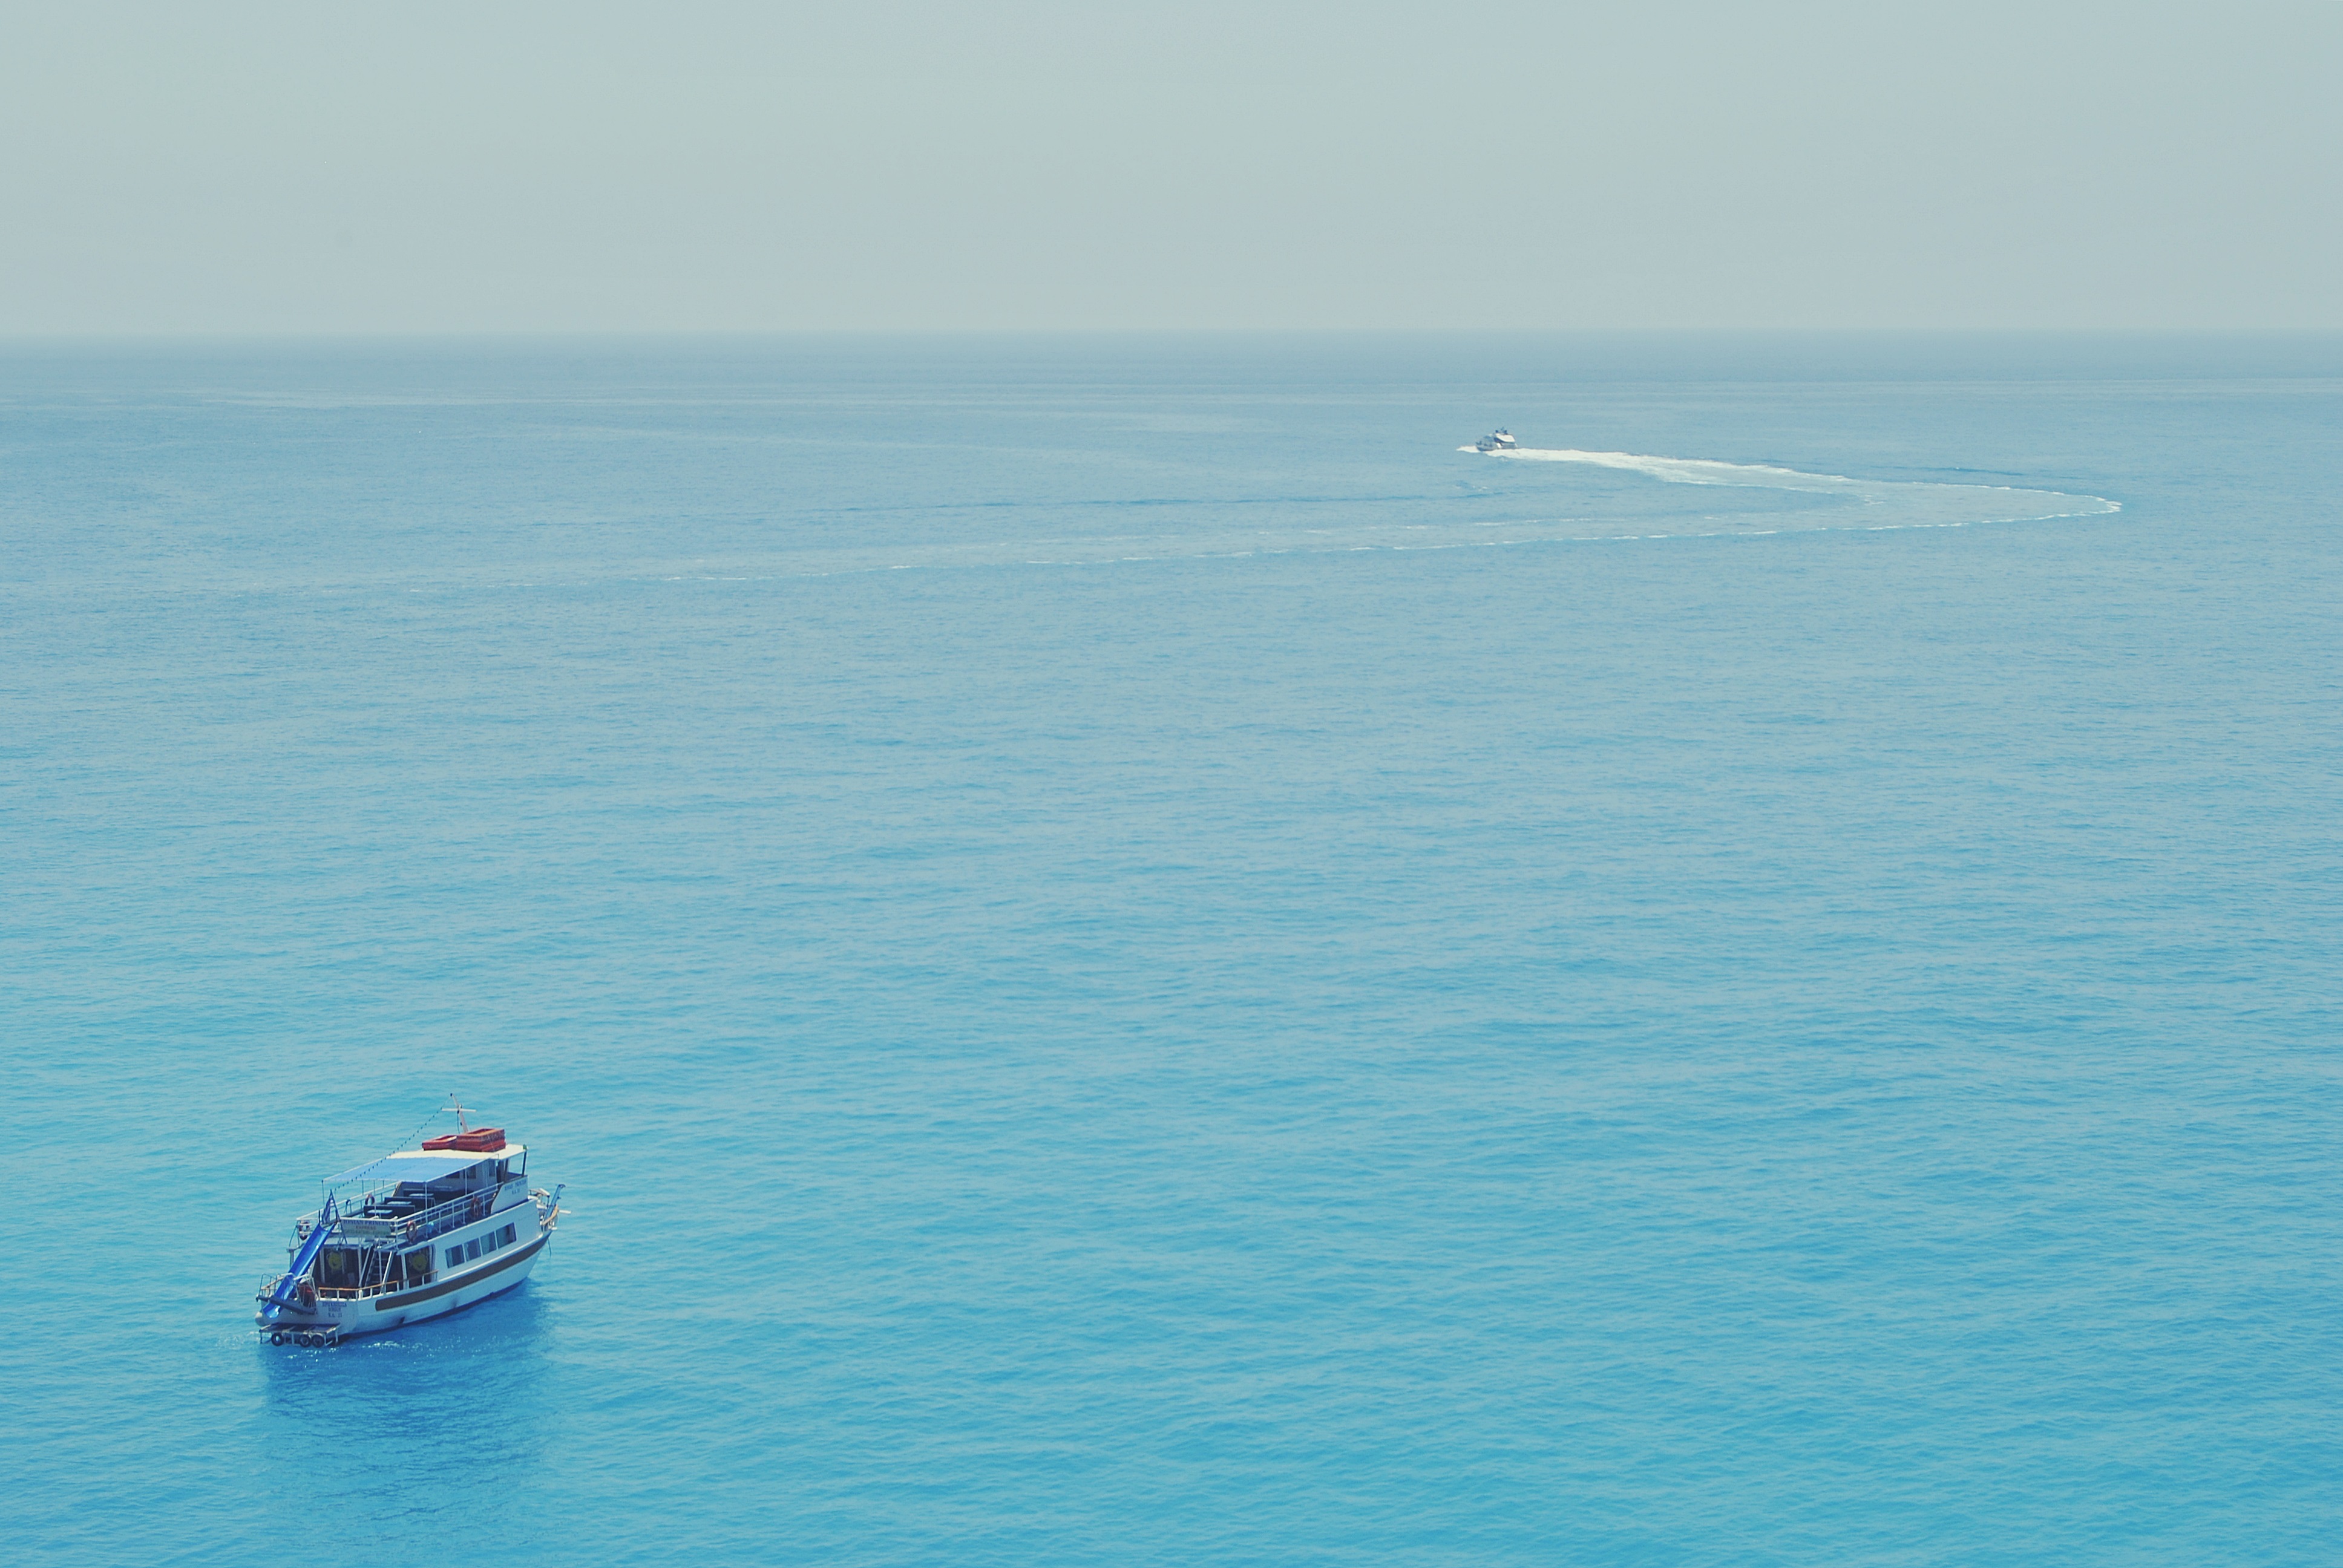
sea, coast, water, ocean, horizon, boat, wave, ship, summer, vacation, travel, vehicle, yacht, bay, tourism, cruise, nautical, sail, marine, greece, cruise ship, cape, ionian, islet, passenger ship, lefkada, wind wave